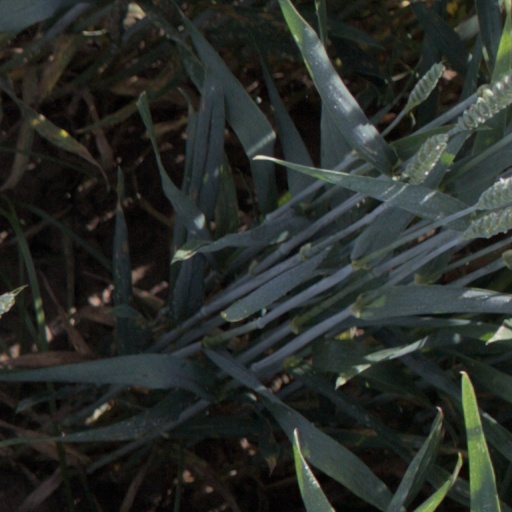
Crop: wheat